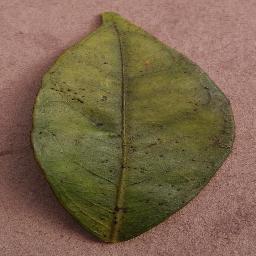
Label: Orange___Haunglongbing_(Citrus_greening)